Muhammad Ismail (governor)

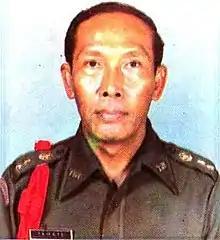
Ismail as Diponegoro commander,

Muhammad Ismail (31 December 1927 – 23 February 2008) was an Indonesian military officer and politician who served as the Governor of Central Java for two terms between 1983 and 1993. During his military career, he had been commander of Kostrad along with the Bukit Barisan and Diponegoro Military Regions.